Abraham L. Stanfield

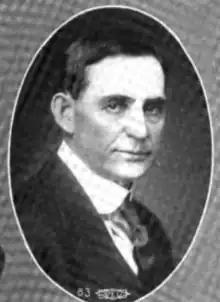

Abraham Lincoln Stanfield (September 4, 1860 – August 5, 1927) was an American businessman and politician.